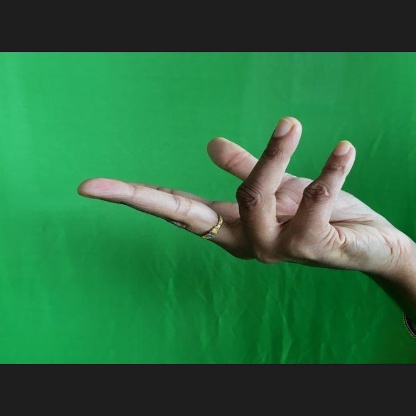
Mudra: Alapadmam